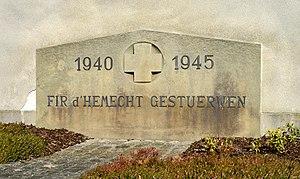
Monument de la seconde guerre mondiale à Elvange, commune de Beckerich, Luxembourg. Le monument est apposé à la façade antérieure de l'église. Traduction: Morts pour la patrie. Lëtzebuergesch: Monument fir d'Affer aus dem Zweete Weltkrich zu Iewel. D'Monument ass un der Fassad vun der Kierch.